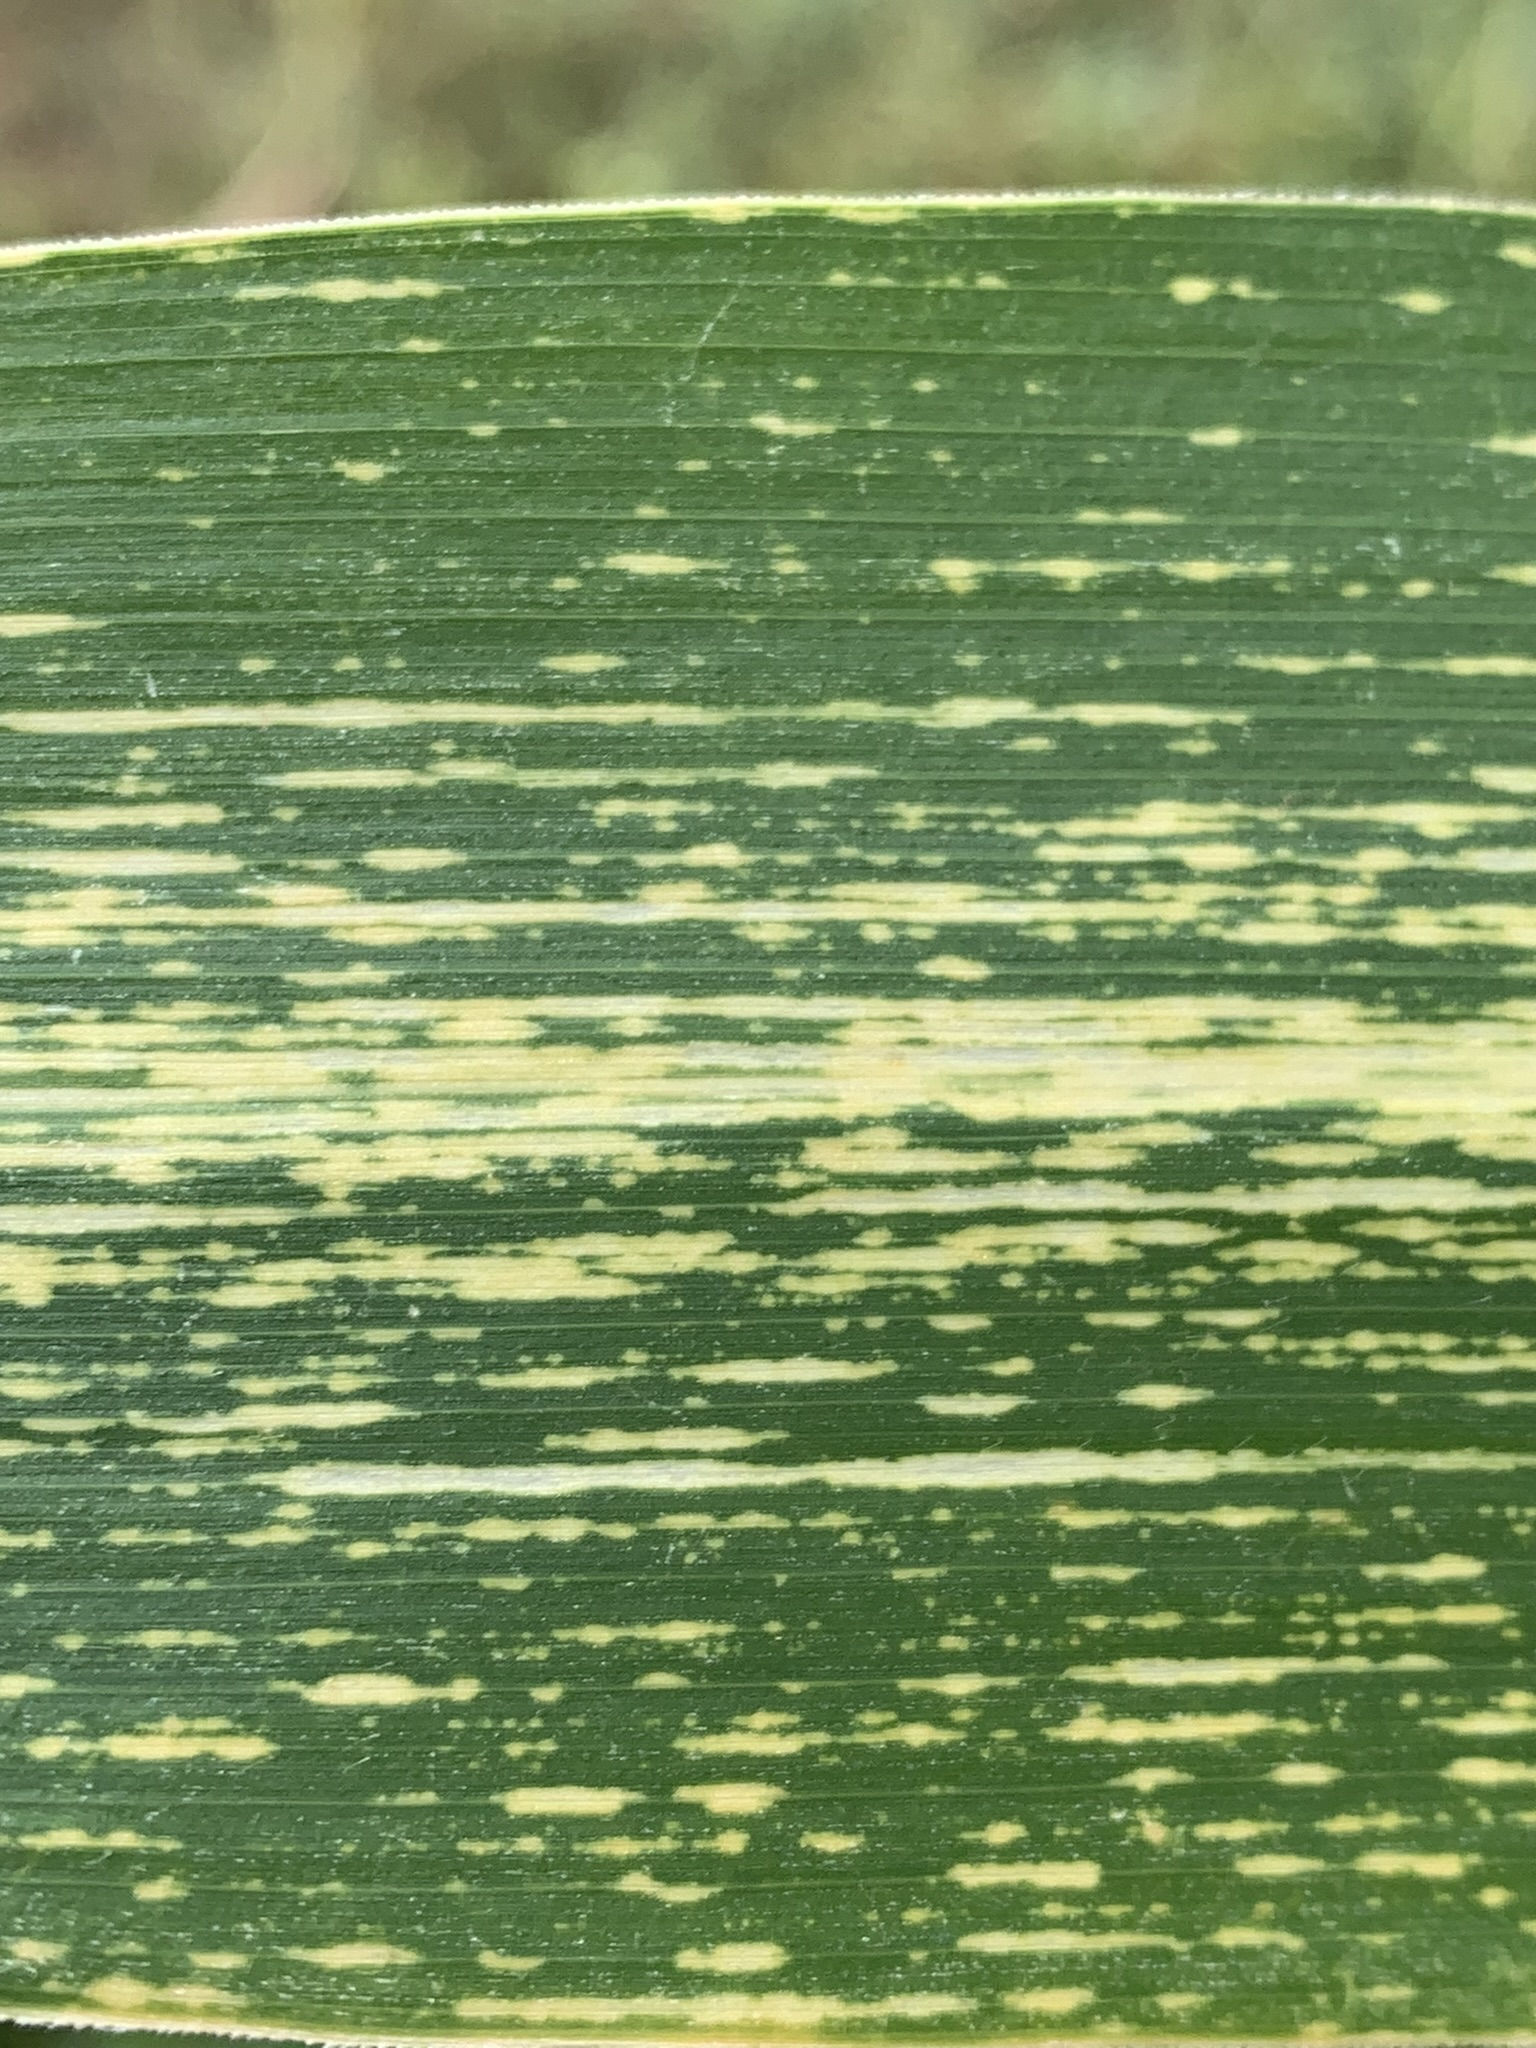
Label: MSV